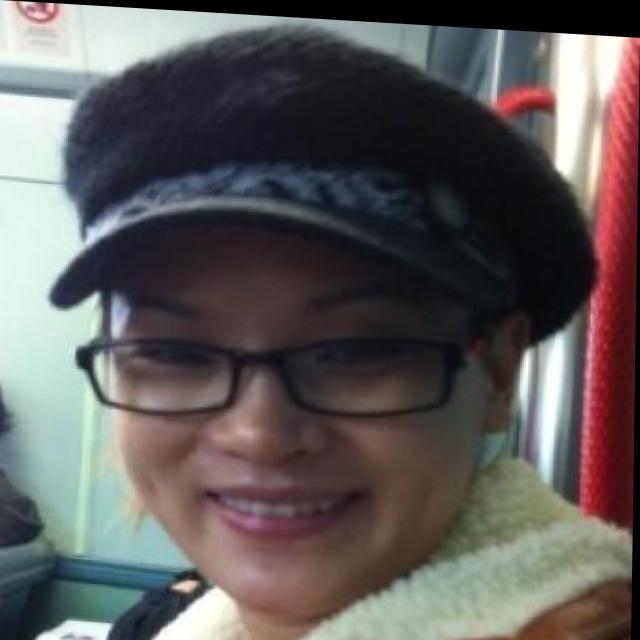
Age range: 21-44